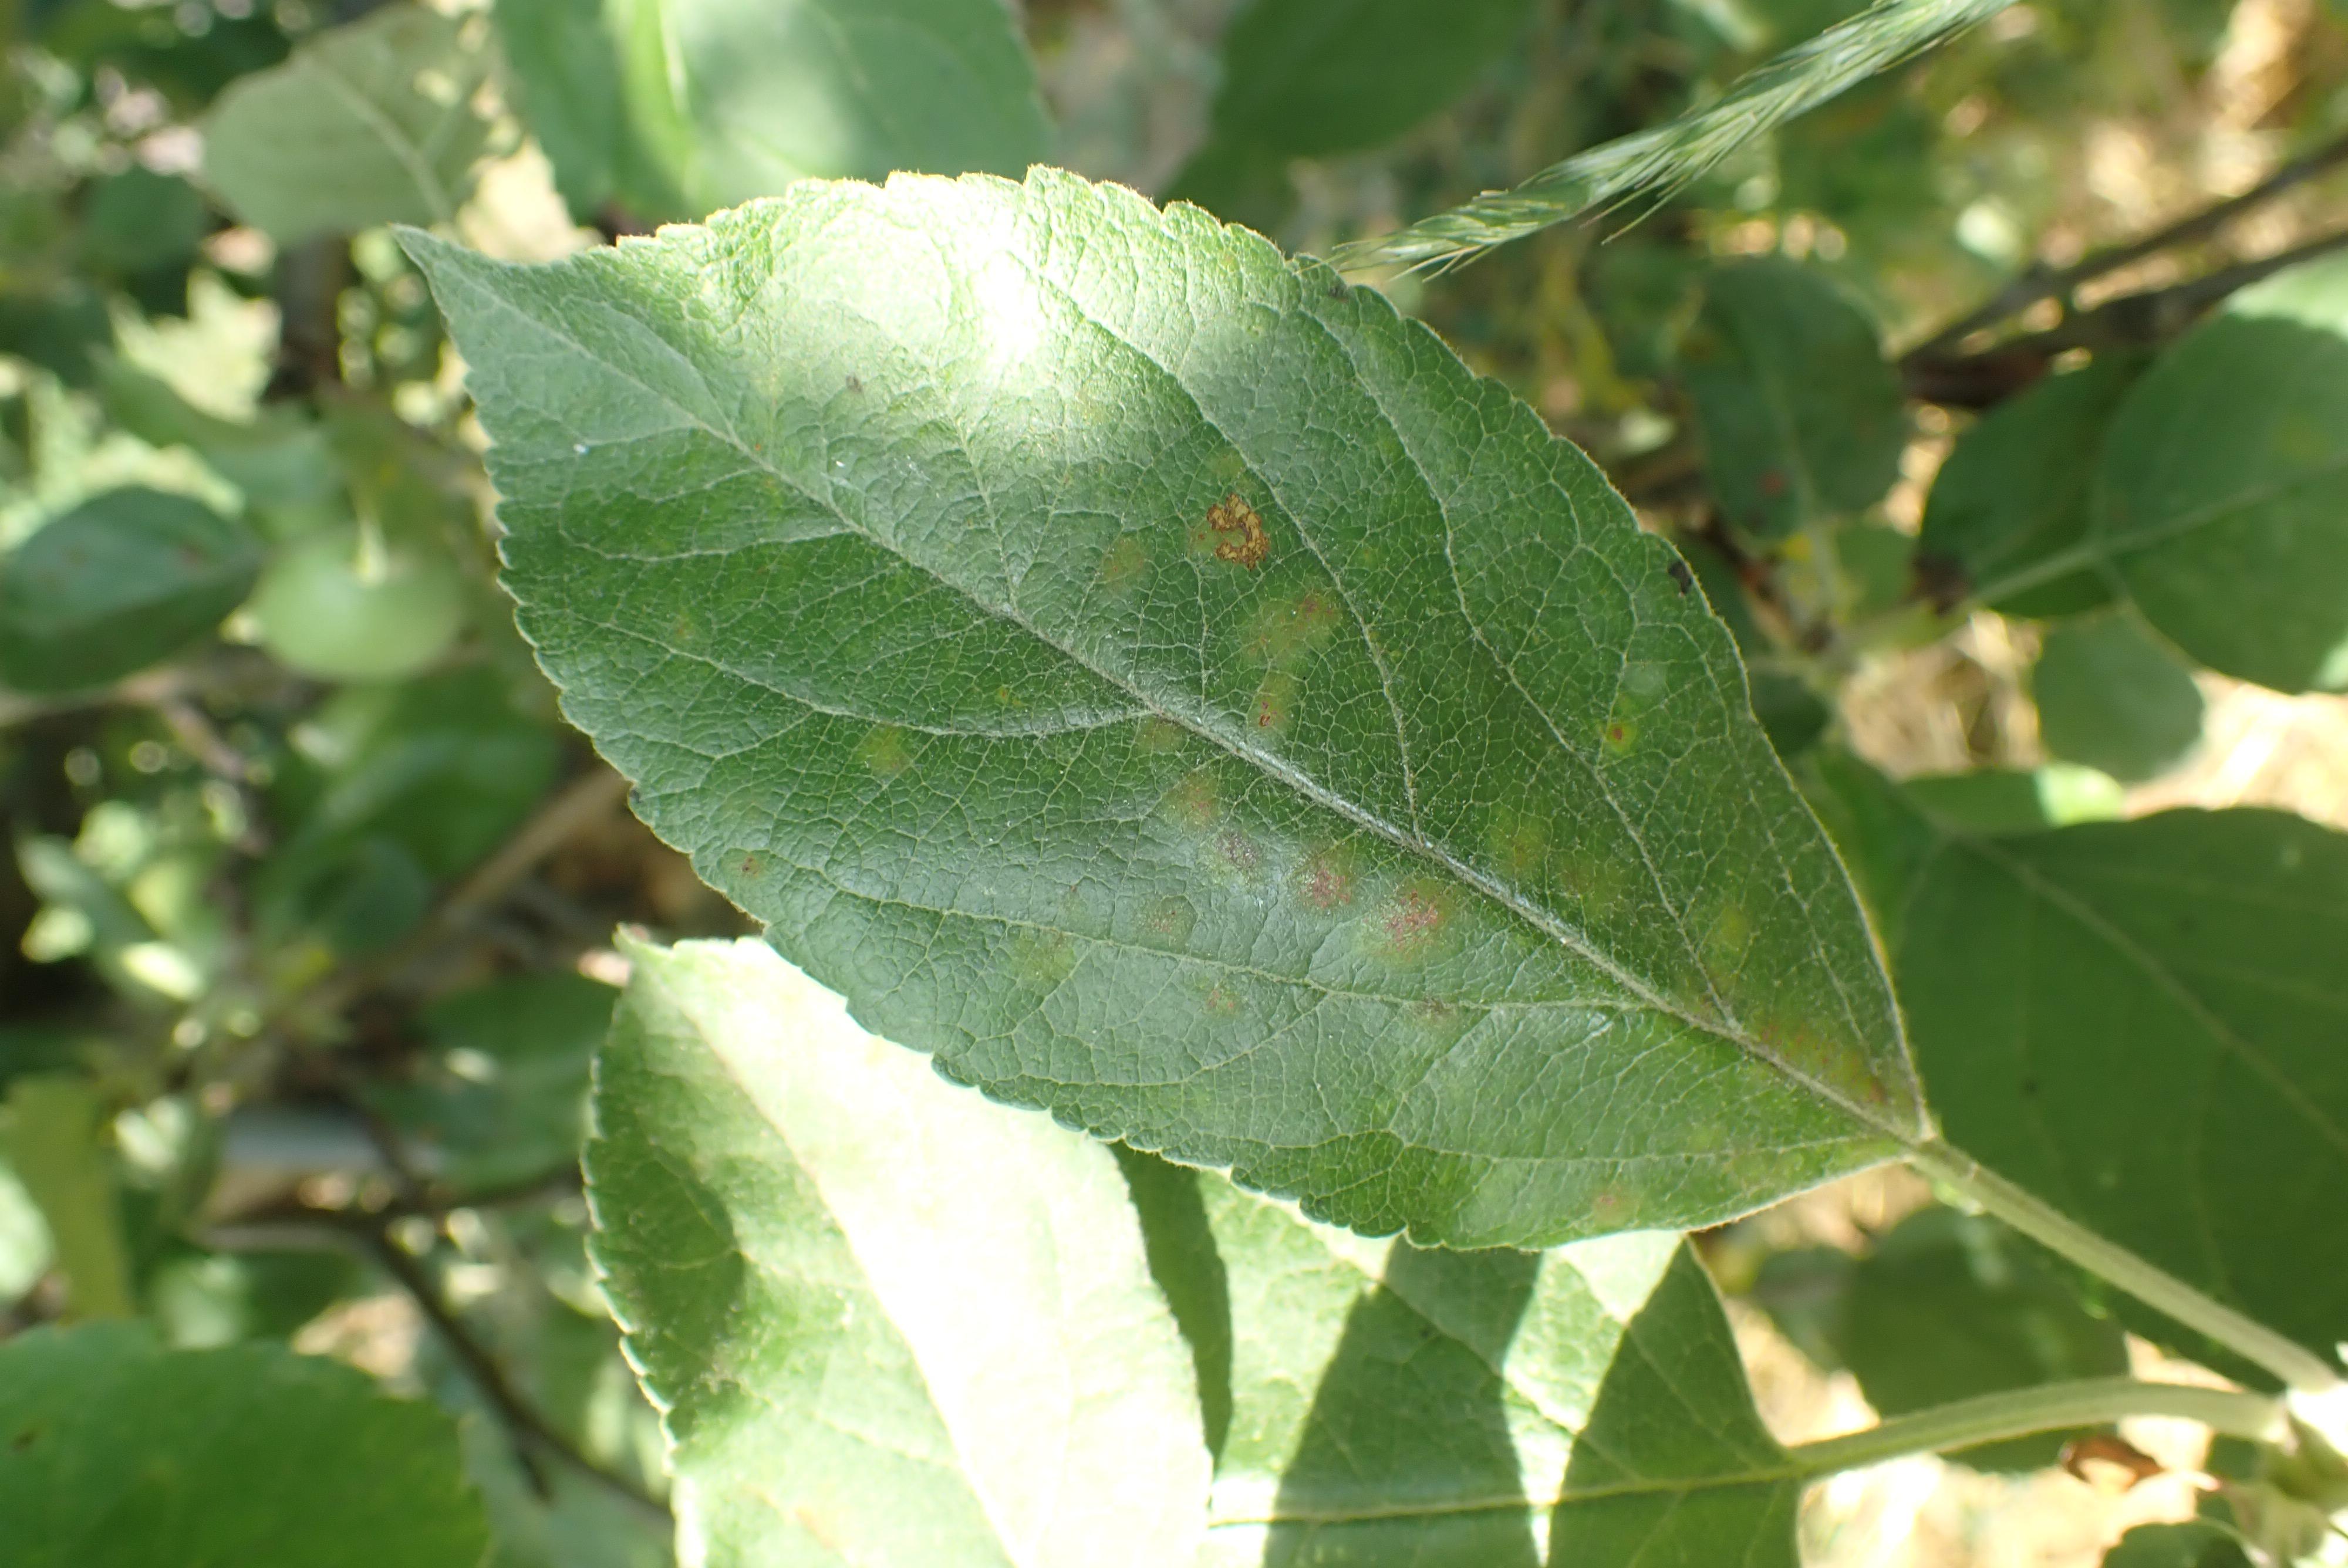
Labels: scab